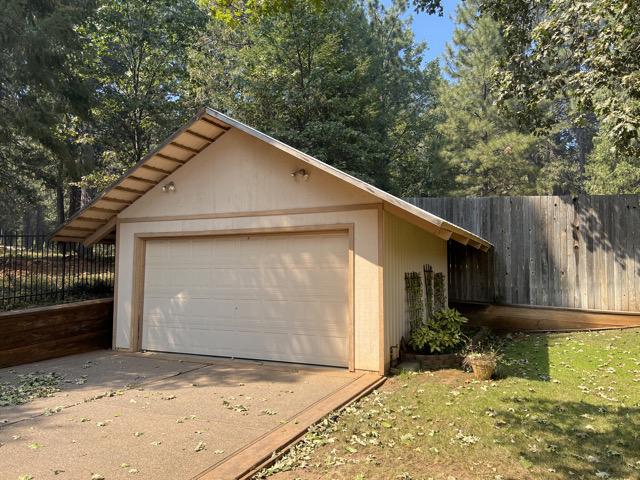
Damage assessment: no_damage